Early modern period

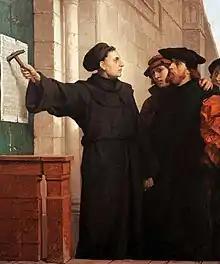
Martin Luther hammers his 95 theses to the door, by Ferdinand Pauwels

The final crusade, the Crusade of 1456, was organized to counter the advancing Ottoman Empire and lift the Siege of Belgrade (1456), led by John Hunyadi and Giovanni da Capistrano. The siege culminated in a counterattack that forced Sultan Mehmet II to retreat, with the victory being credited with deciding the fate of Christendom. The noon bell, ordered by Pope Callixtus III, commemorates this victory across the Christian world to this day.